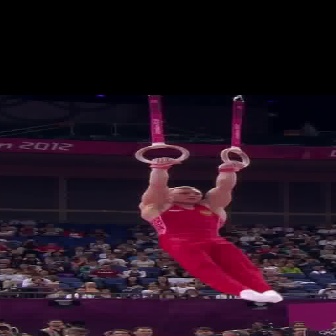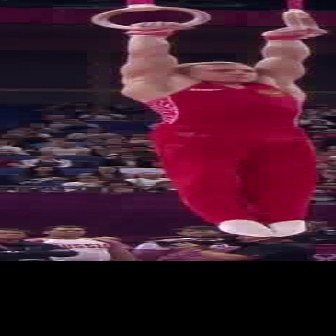
  Please identify the target specified by the bounding box [136,156,282,303] in the first image and locate it in the second image. Return the coordinates in [x_min,y_min,x_max,y_max] format.
Answer: [111,21,325,235]